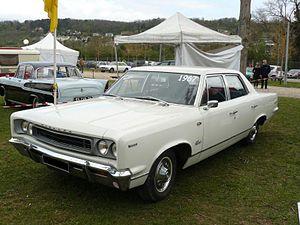
Mantes la Jolie 2012
Les Renault Rambler sont des automobiles conçues par Renault et American Motors Corporation qui étaient assemblées dans les usines Renault de Haren, en Belgique, entre 1962 et 1967.